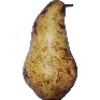
Label: pear_abate